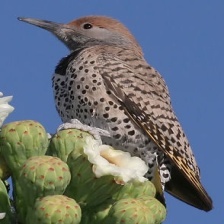
Species: GILDED FLICKER
Scientific name: COLAPTES AURATUS